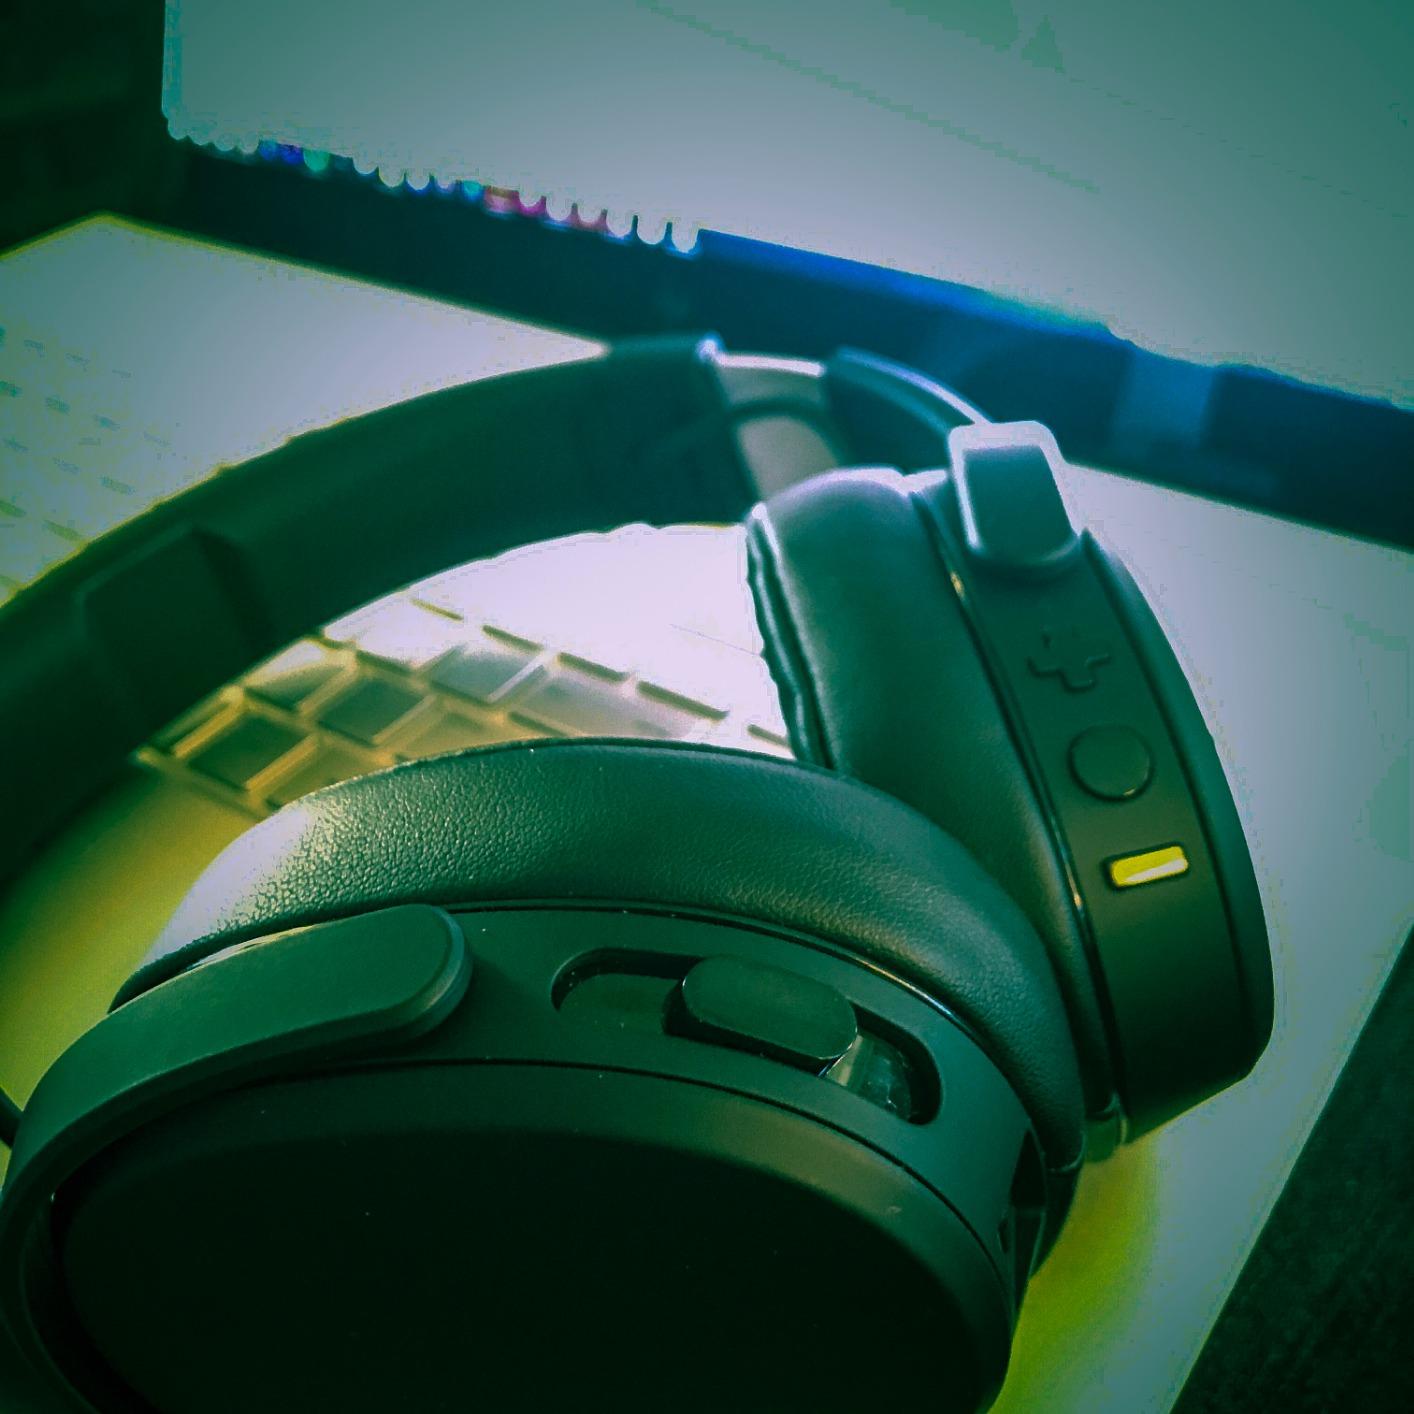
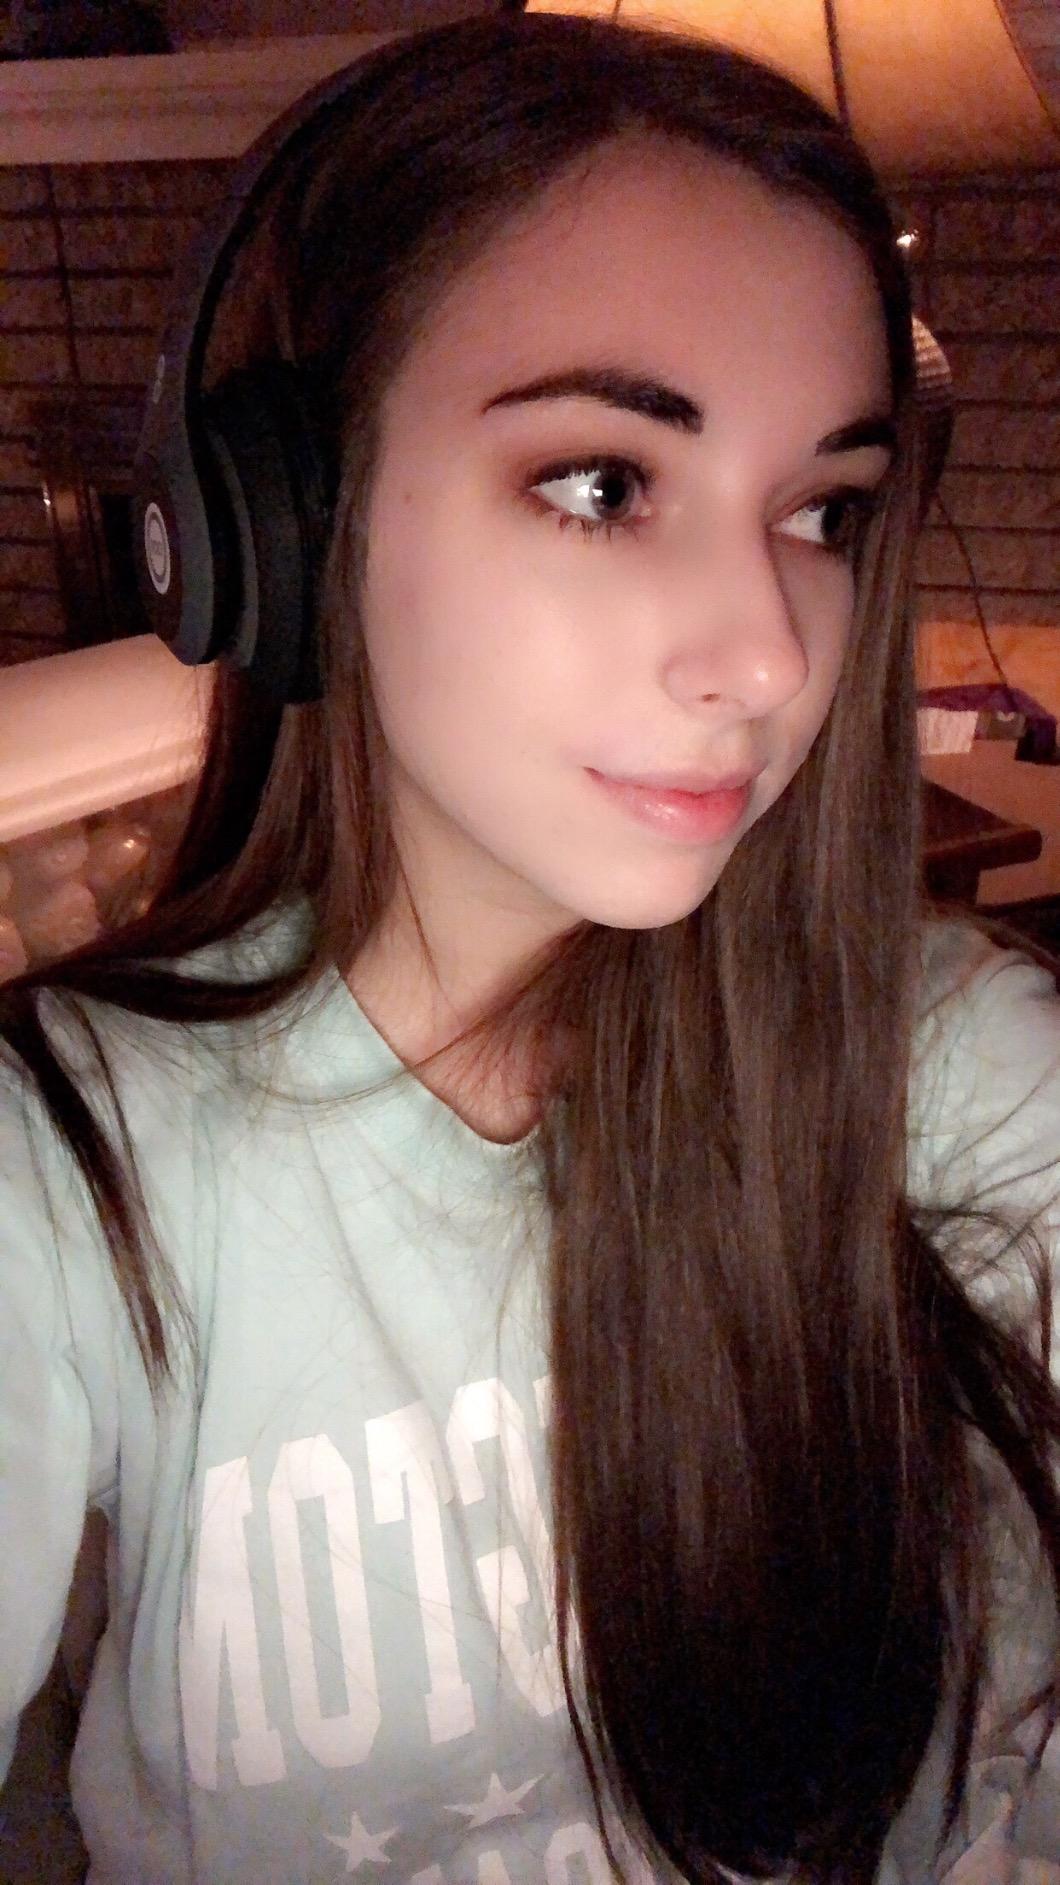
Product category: headphones
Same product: no